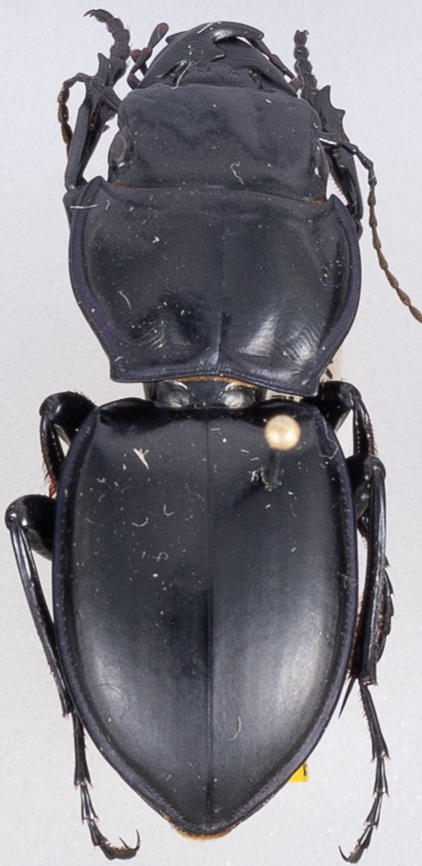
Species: Pasimachus californicus
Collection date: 2022-07-04
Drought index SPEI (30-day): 1.01
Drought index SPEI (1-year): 0.47
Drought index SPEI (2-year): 0.03